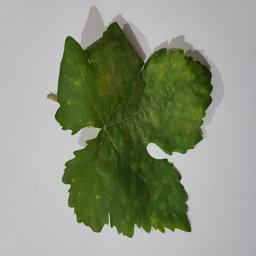
Label: Powdery Mildew